1937 24 Hours of Le Mans

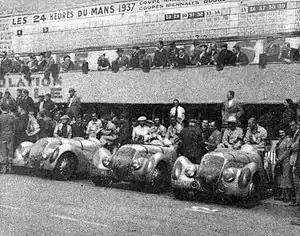
Peugeot-Darl'Mat team lined up for the start

The honorary starter this year was John Cobb, British driver and all-time record holder at Brooklands. Although the Lagonda was first away, it was "Raph" in his Talbot, who got to the front going down the Hunaudières Straight for the first time. Then Raymond Sommer got into the lead on the run down to Indianapolis. Wimille was ninth at the end of the first lap, letting the engine warm up, just ahead of the Lagonda. Then on the third lap, Wimille broke Sommer's 4-year old track record and Veyron let him by to take third. Then, on successive laps he passed Brunet, then Sommer, to take the lead. Only five laps in, Chiron had to pit the Talbot to change sparkplugs, costing him three laps.